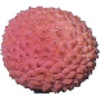
Label: Lychee 1